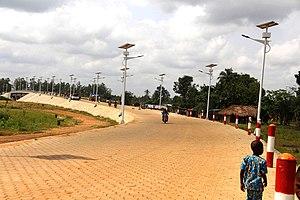
a finally the population of Atiémé will be able easily the river with this bridge This is an image with the theme ""Africa on the Move or Transport"" from: Benin"